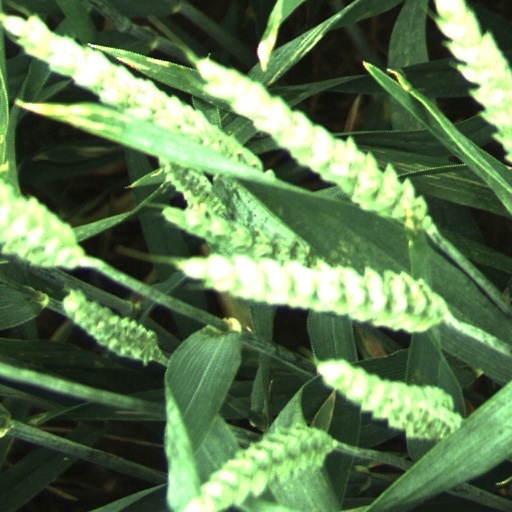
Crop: wheat